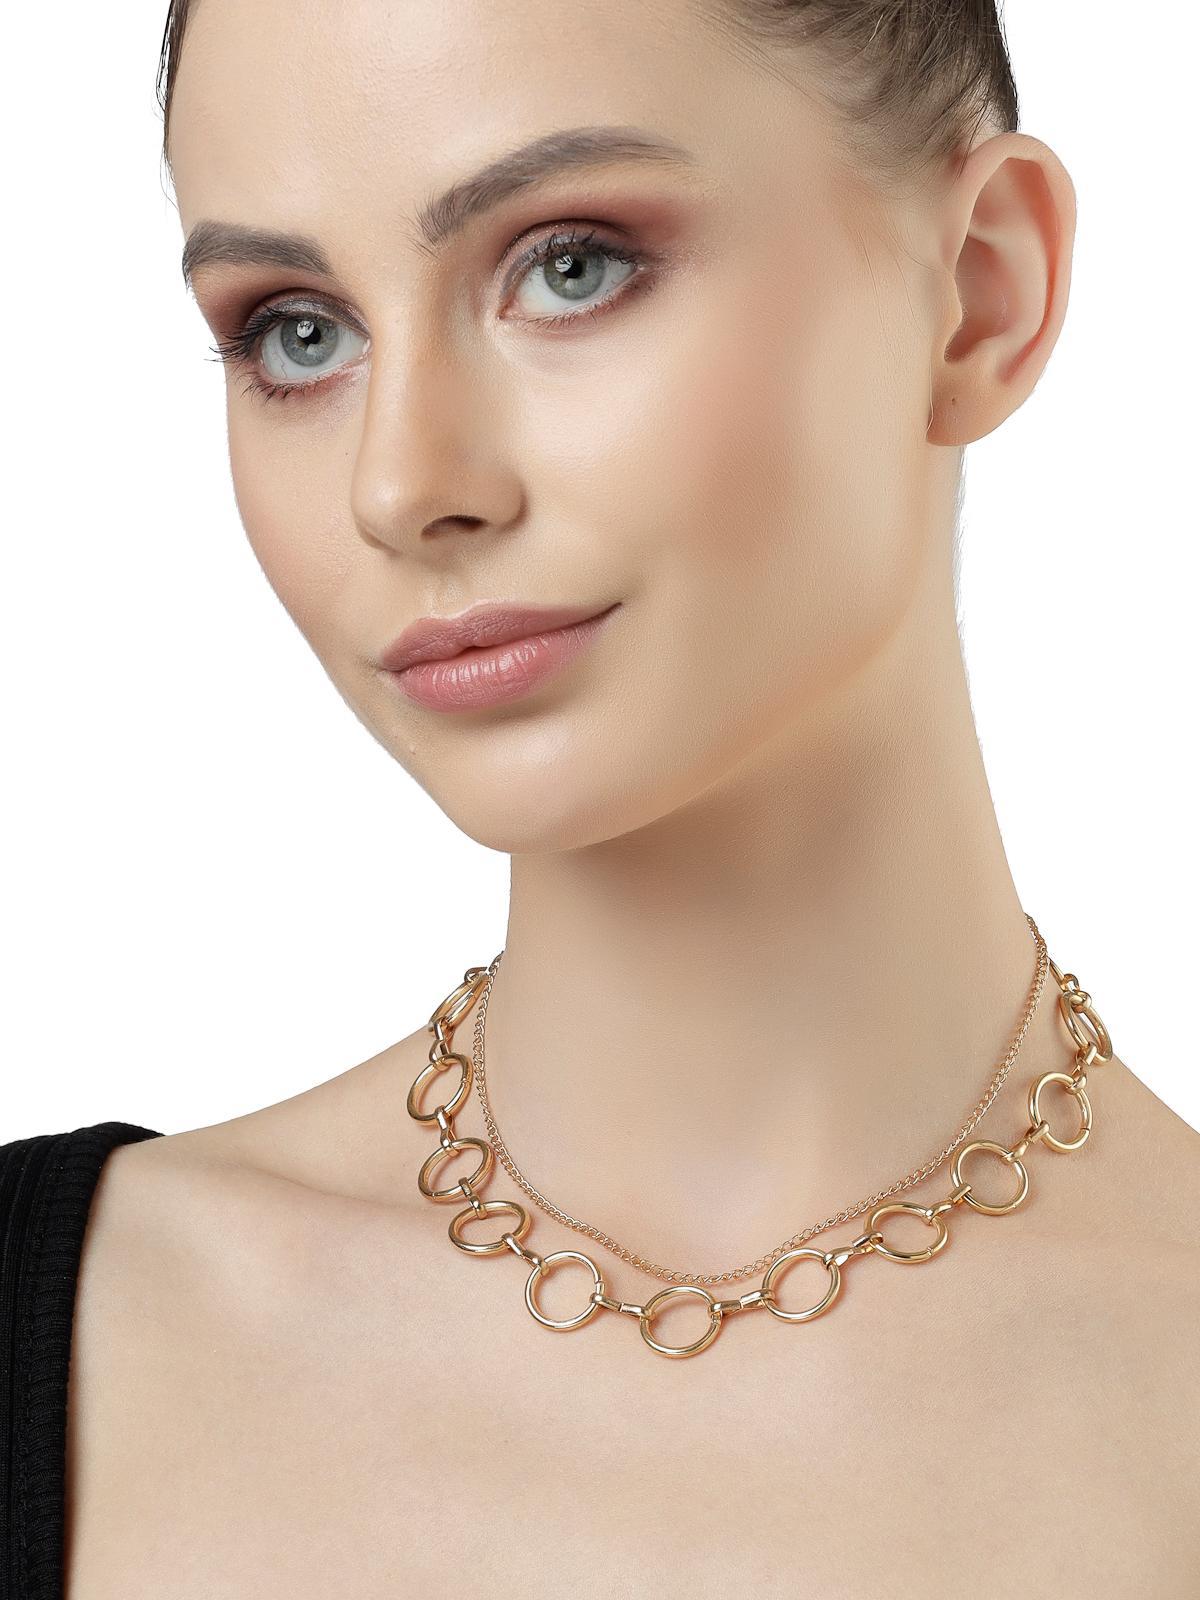
Scintillare by Sukkhi Incredible Gold Plated Choker Link Necklace for Women & Girls |Birthday Gift for Girls And Women Anniversary Gift for Wife| Gifts Collection|N106592
Type: Necklaces & Pendants
Brand: Scintillare by Sukkhi
Price: Rs. 314
 Adorn yourself with Scintillare by Sukkhi's Incredible Gold Plated Choker Link Necklace. Perfect for women and girls, it's an ideal birthday or anniversary gift. The intricate design features a choker link necklace in gold-plated brilliance, adding a touch of timeless elegance to any ensemble. Elevate your look with this stunning necklace, an incredible and chic addition to your collection. Scintillare by Sukkhi offers an exquisitely crafted choice from their Gifts Collection, ensuring every occasion is celebrated with grace and enduring style.Disclaimer:There may be slight variation in shade and colour due to photographic effects and monitor settings
Included: 2 Necklace